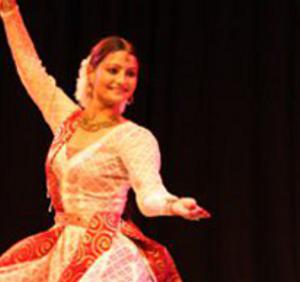
Dance form: kathak